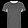
Label: T - shirt / top